Sofie Herzog

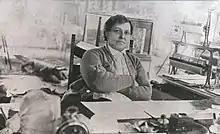

In Brazoria, she was one of the first people to own a car and have a telephone. She also built her own home, where she also treated patients of all races and began to ride horses astride, wearing split skirts. Herzog developed her own method, using gravity, for extracting bullets from gunshot wounds. This method of removing bullets caught the attention of the South Texas Medical Society (STMS), who invited her to speak at their conference. She later had a necklace made out of twenty-four bullets she successfully extracted and wore it often. She would eventually be buried with the necklace. She also kept records of the births of children she had delivered and by the time she was 70, had overseen 1,733 births in Brazoria alone. In 1897, Herzog became the first woman to become a member of STMS. She also was known for attending every semi-annual meeting of the group.